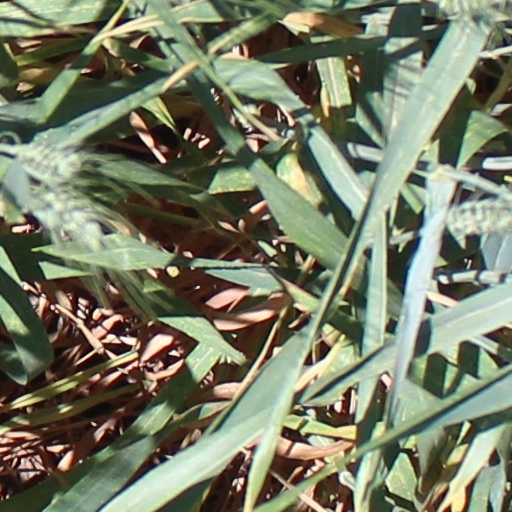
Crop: wheat